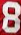
Number: 8